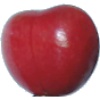
Label: Cherry 2